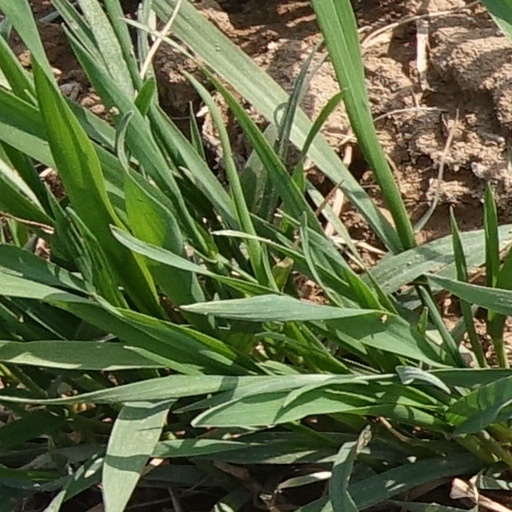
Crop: wheat